Vergonnes

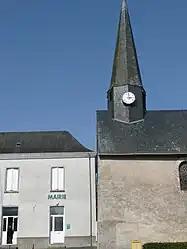

Vergonnes is a former commune in the Maine-et-Loire department in western France. On 15 December 2016, it was merged into the new commune Ombrée d'Anjou.